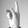
ASL letter: K